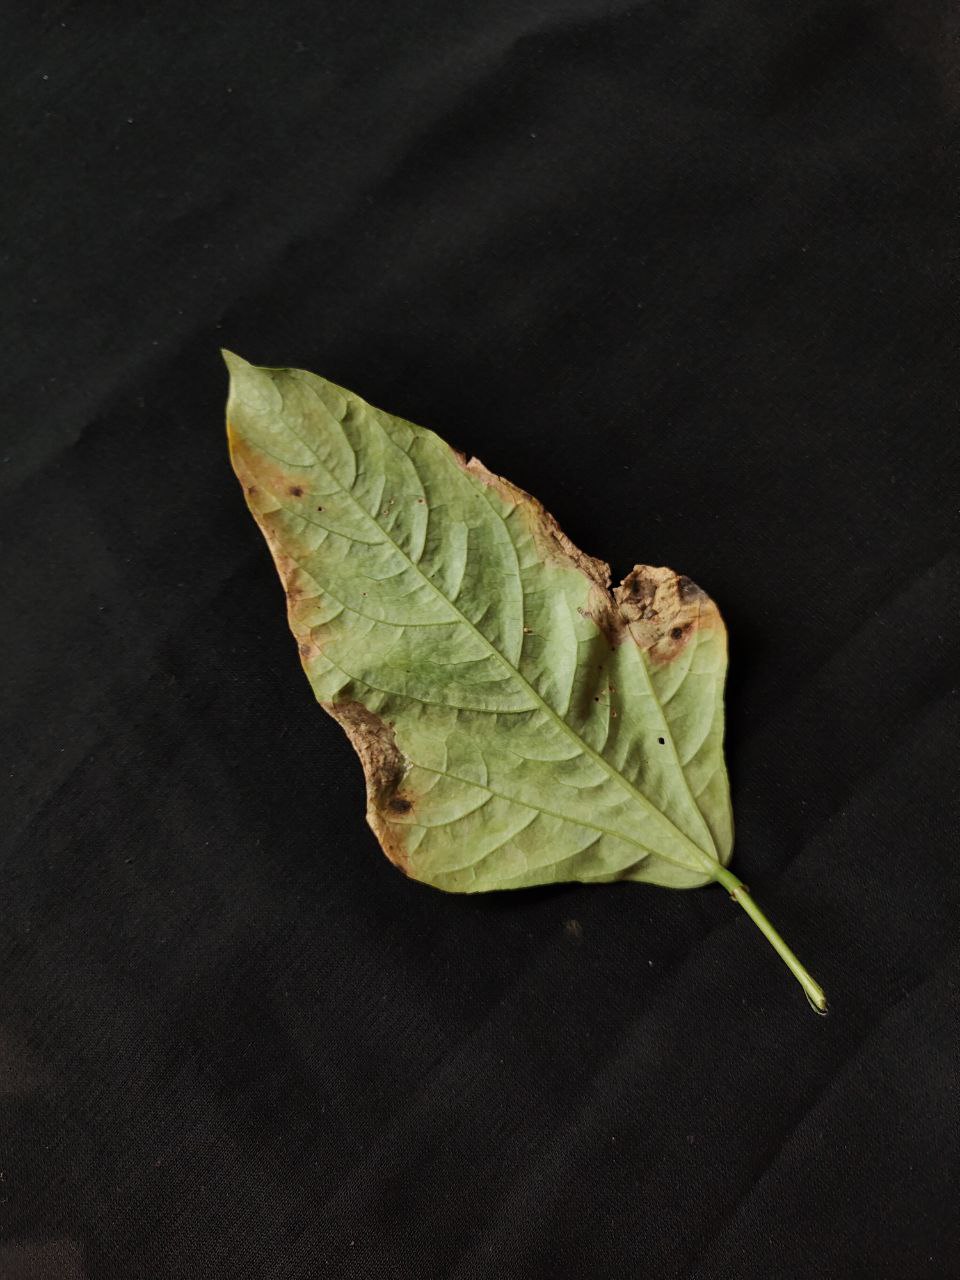
Crop: cowpea
Leaf condition: Bacterial wilt